North Carolina Wing Civil Air Patrol

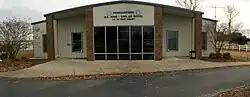
The North Carolina Wing Civil Air Patrol Headquarters.

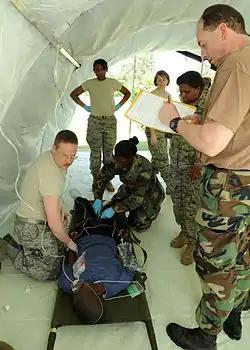
A medical team from the 440th Airlift Wing Medical Squadron responds to a North Carolina CAP cadet playing a head trauma victim during a mass casualty exercise at Pope Air Force Base, N.C.

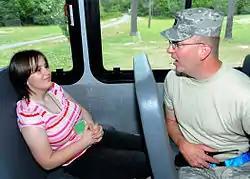
Captain Hoyer, 440th Airlift Wing Medical Squadron, offers some acting advice to 15 year old Civil Air Patrol Cadet Candra Wilson during a mass casualty exercise.

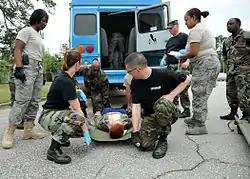
The 440th Airlift Wing Medical Squadron removes a North Carolina CAP cadet playing a crash victim from a bus during a mass casualty exercise.

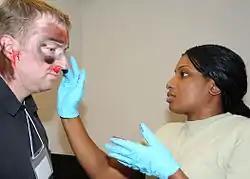
Senior Airman Lisa Sam, a medical technician with the 440th Airlift Wing Medical Squadron applies paint to the face of Aaron Schaak, a North Carolina CAP cadet, before a Mass Casualty exercise.

North Carolina Wing has thirty composite, senior, or cadet squadrons as well as four senior flights chartered in the state and assigned to one of six groups. There are also three non-standard squadrons (000, 001, and 999) under North Carolina Wing Headquarters.